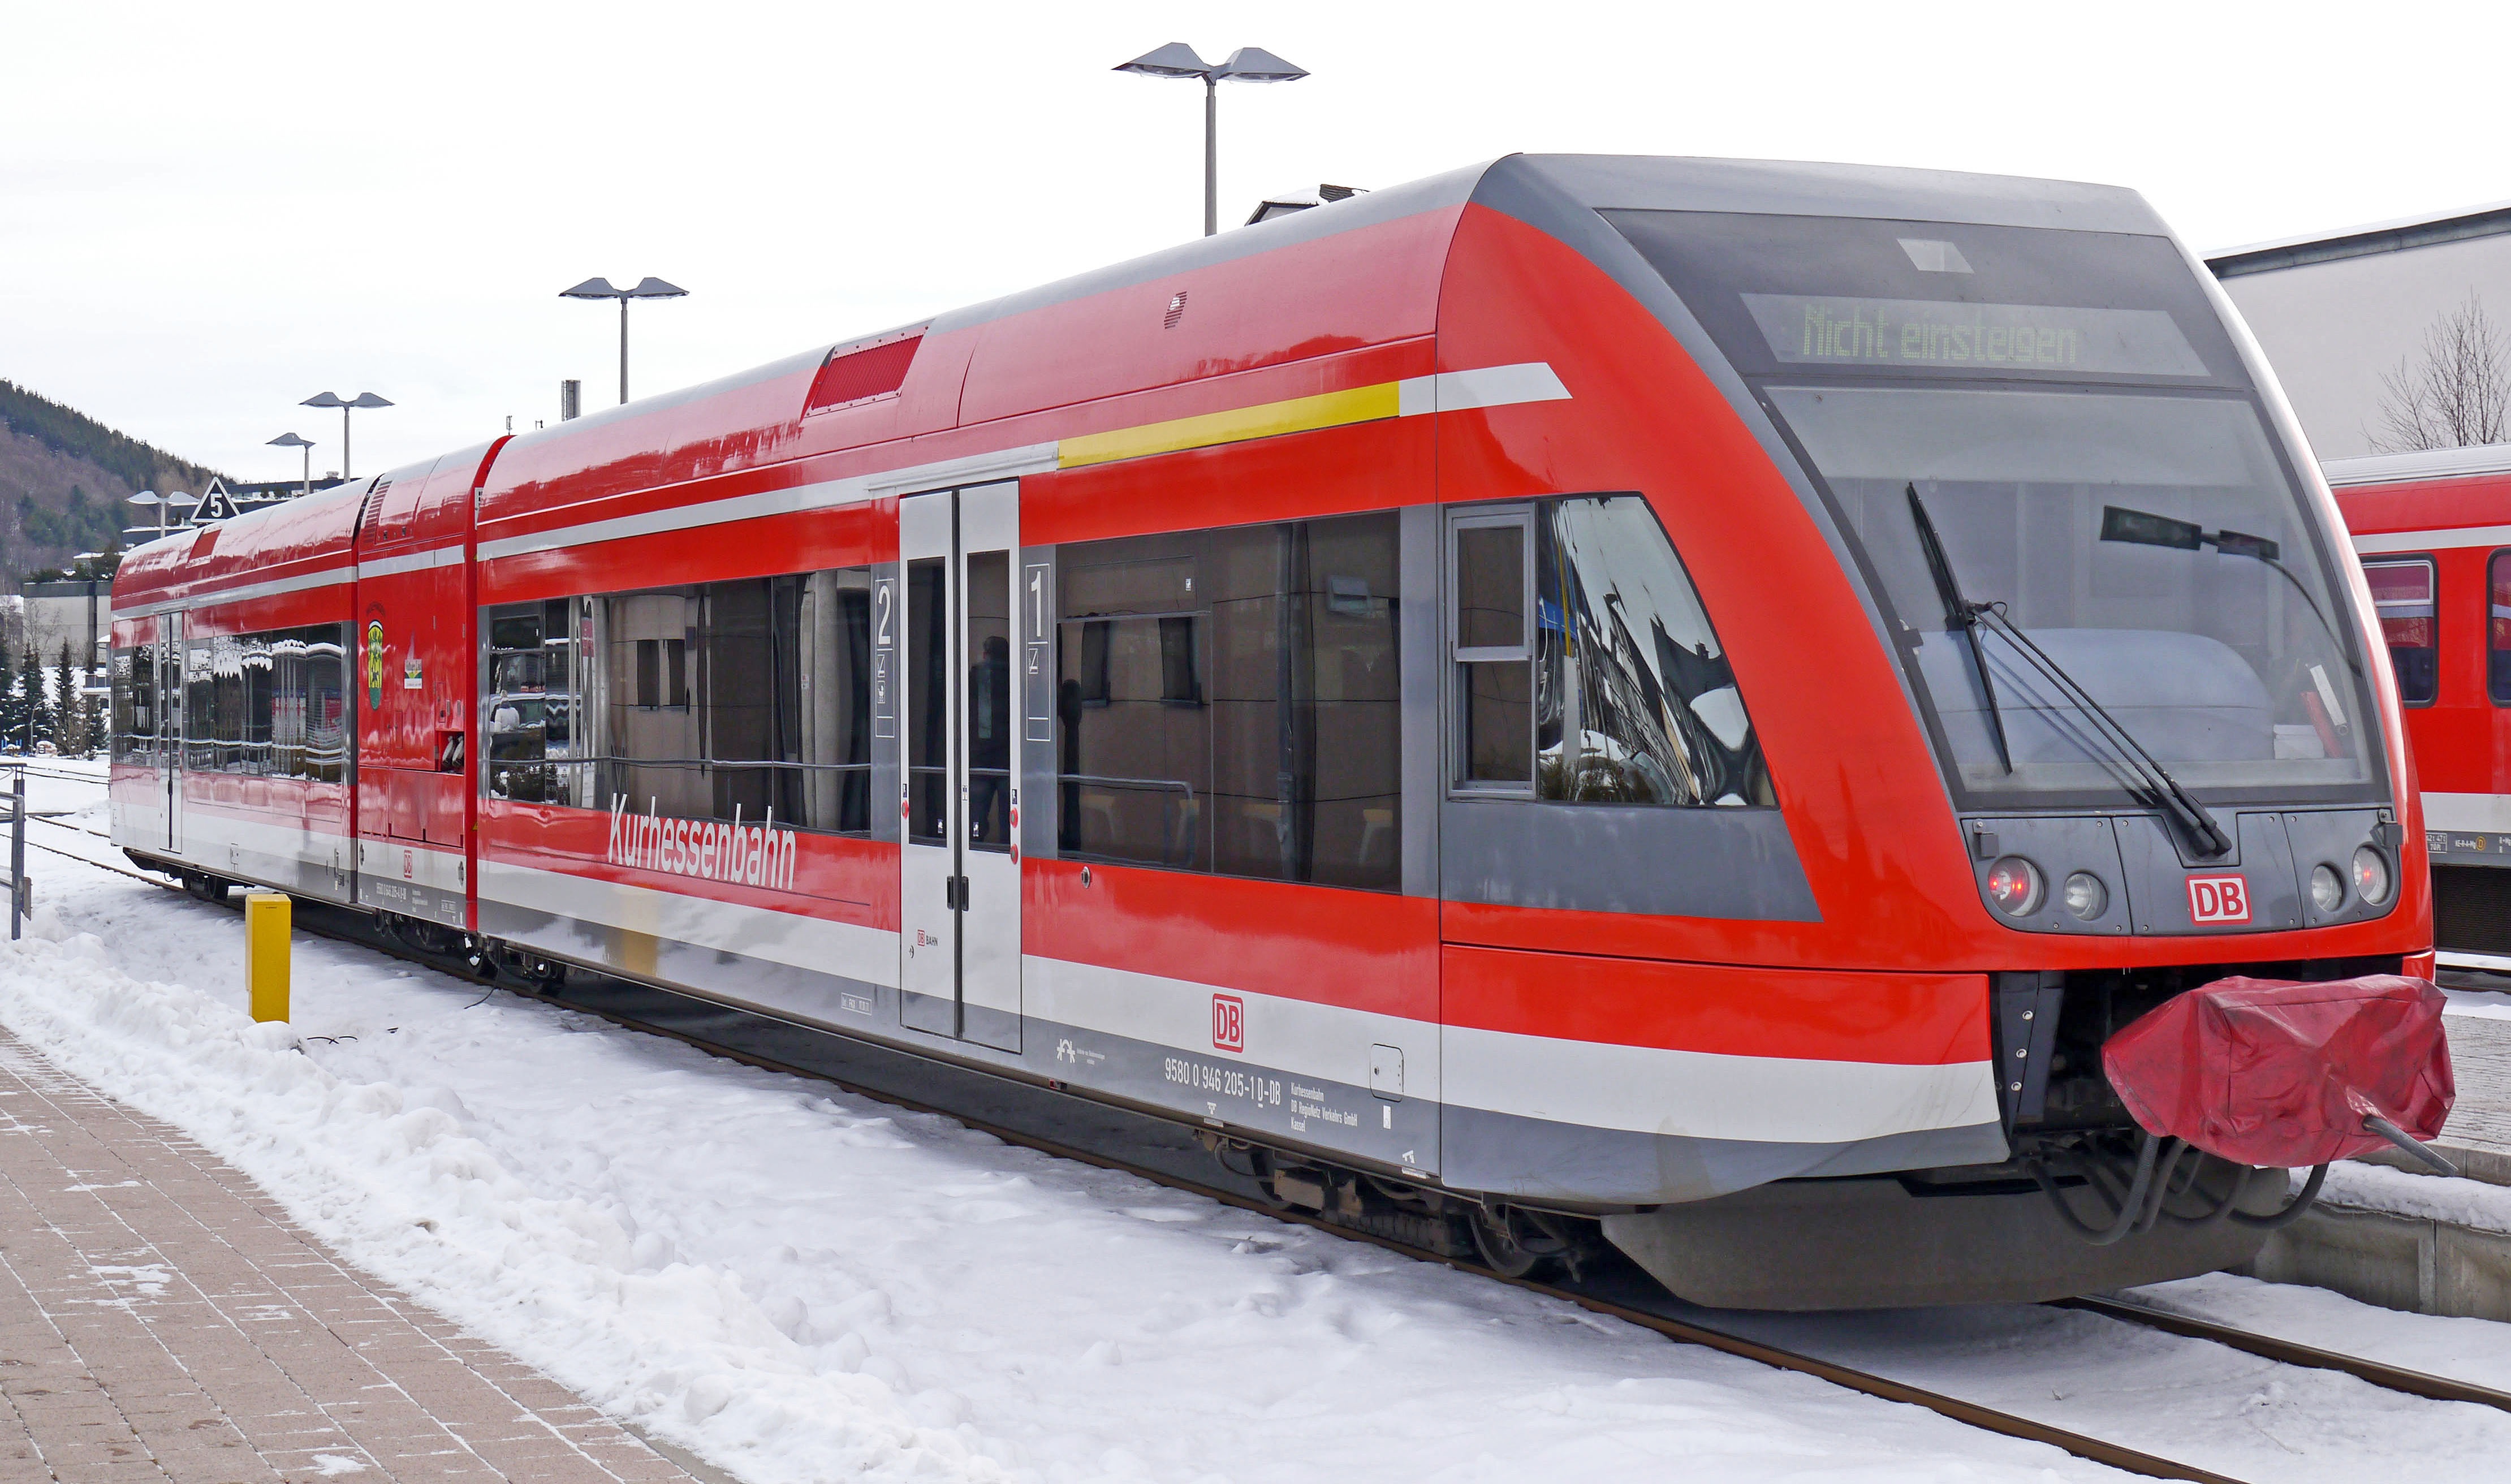
snow, winter, track, railway, train, tram, transport, train station, snowy, cable car, public transport, locomotive, railway station, db, dbag, rail transport, electric locomotive, deutsche bahn, regional traffic, regional train, diesel railcar, willingen, upland, mode of transport, rolling stock, metropolitan area, rapid transit, railroad car, passenger car, northern hesse, winter operation, br646, br 646, kurhessenbahn